Abby Wambach

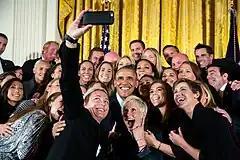
Wambach and the national team pose for a photo with President Barack Obama at the White House, 2015

In 2011, Wambach was awarded the Bronze Boot and Silver Ball at the FIFA Women's World Cup. She was also awarded the 2011 ESPY Award for Best Play for her 122nd-minute equalizing goal against Brazil during the quarterfinal. The same year, she was named the Women's Sports Foundation Sportswoman of the Year and received the Associated Press Female Athlete of the Year, the first individual soccer player ever – man or woman – to receive the award. In July 2011, the mayor of Rochester, New York named July 20 "Abby Wambach Day" and she was given a key to the city. In August 2012, after returning home from winning gold at the Summer Olympics in London, the city of Rochester honored Wambach by hosting a dedication and ribbon-cutting ceremony in which the entrance to Sahlen's Stadium was named "Wambach Way".